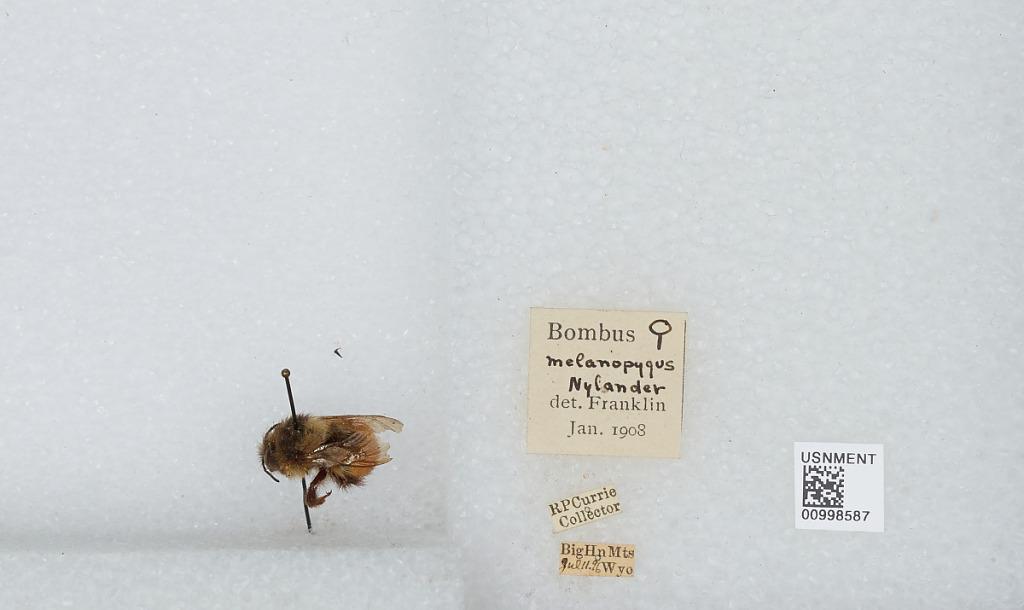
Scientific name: Bombus (Pyrobombus) melanopygus Nylander
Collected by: R. Currie
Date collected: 1896-7-11
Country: United States
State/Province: Wyoming
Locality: Big Horn Mountains
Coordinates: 44.3836, -107.166
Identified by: Franklin